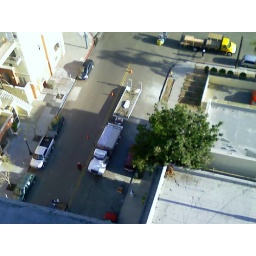
This is the truck i drive to do my work ithink i am in the 21 floor carding in dry wal